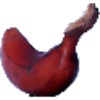
Label: Banana Red 1